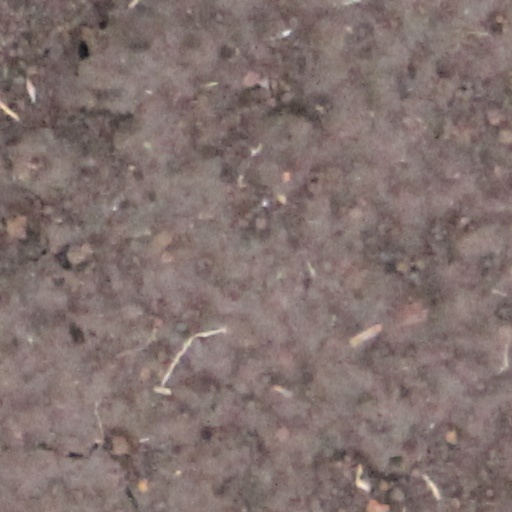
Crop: wheat